History of Honduras

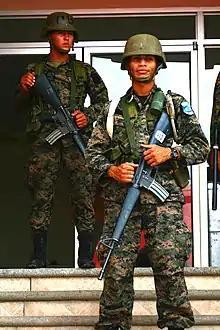
After the 2009 coup d'état, the military presence in the streets began to be more common.

Once in office Gálvez showed more independence than expected. He continued and expanded some policies of the Carías administration, such as road building and development of coffee exports. By 1953 nearly one-quarter of the government budget was allocated to road construction. Gálvez also continued most of the prior administration's fiscal policies, reducing external debt and paying off the last of the British bonds. The fruit companies continued to receive favorable treatment at the hands of the Gálvez administration; for example, United Fruit received a highly favorable twenty-five-year contract in 1949.